Ambohimanga

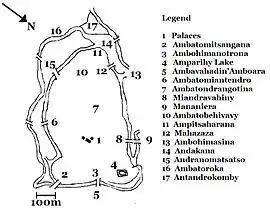
Defensive trenches and gates of Ambohimanga

A series of protective trenches ("hadivory") and stone walls, typical of fortified royal cities in Imerina since the 15th century, surround the village of Ambohimanga. The trenches vary in depth to a maximum of . The oldest trenches at the site, called Mazavatokana, are located behind the modern-day rova and appear to predate the reign of the hill's first known king, Andriantsimitoviaminiandriana; local tradition maintains that they were dug in the early 16th century on the command of King Andrianjaka, who may have used the site as a launching point for military offensives in his war against the Vazimba. Andriantsimitoviaminiandriana was the first to systematically establish a network of defenses around the hilltop settlement. This first king of Ambohimanga dug trenches around his Bevato compound, which was initially only accessible through a gateway he named Ambavahadikely.